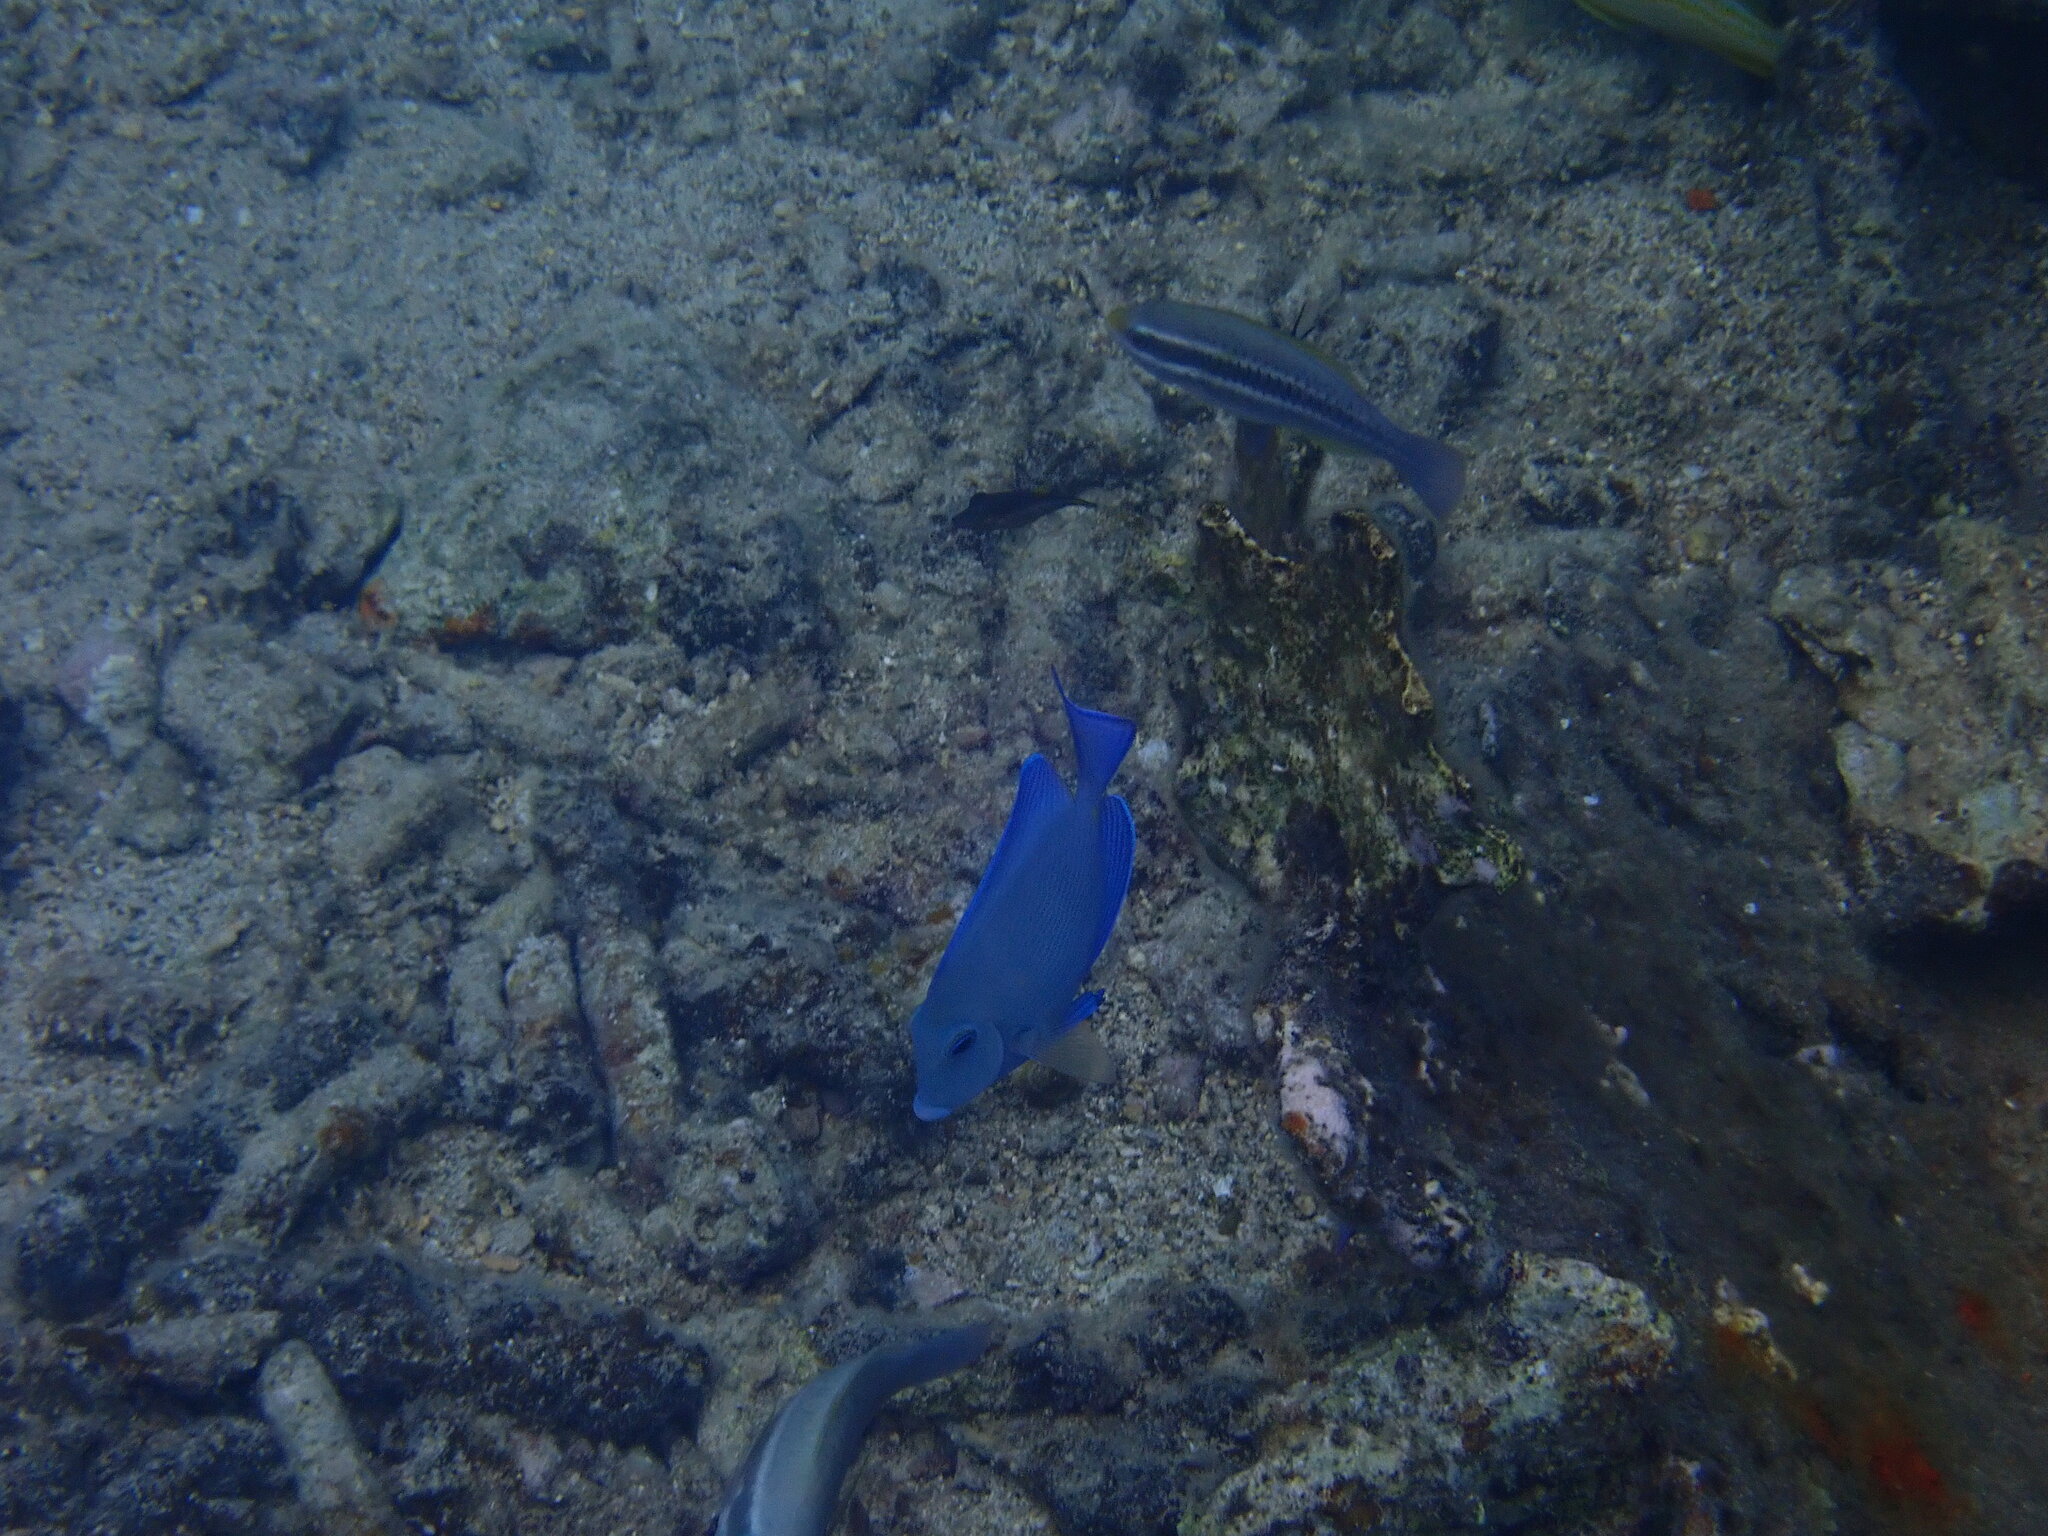
Acanthurus coeruleus (Atlantic Blue Tang)